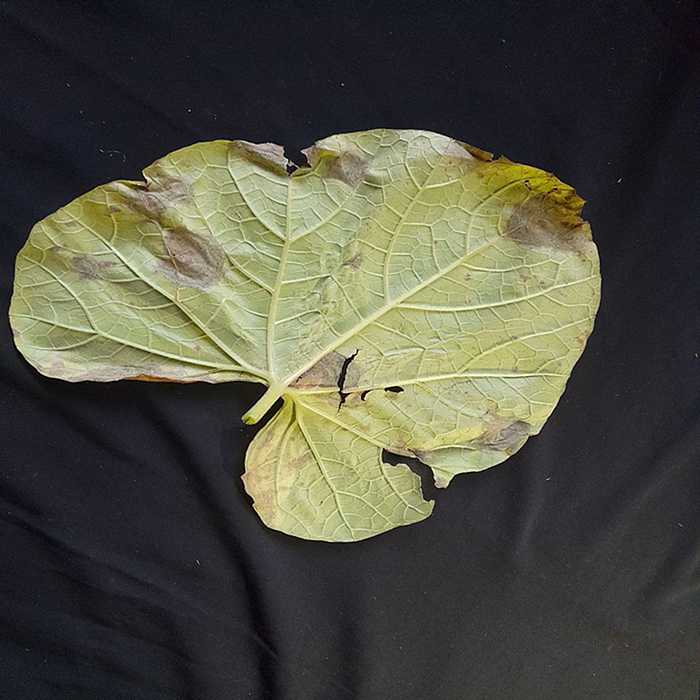
Plant: Bottle gourd
Label: Downey mildew